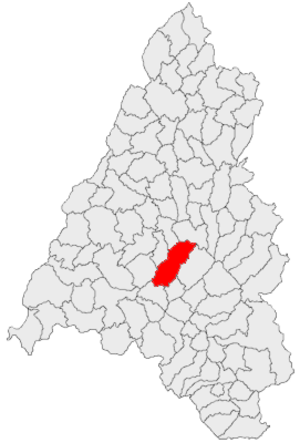
Ceica est une commune roumaine du județ de Bihor, en Transylvanie, dans la région historique de la Crișana et dans la région de développement Nord-Ouest.